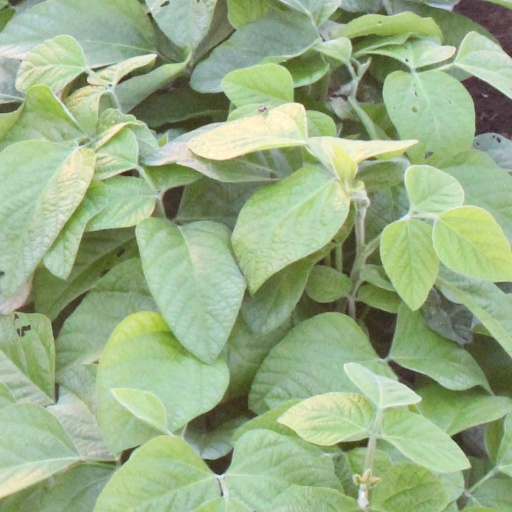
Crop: soybean